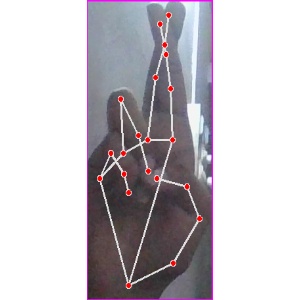
अक्षर: र